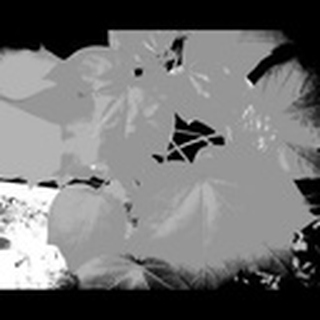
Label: healthy_cotton